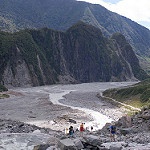
Label: glacier